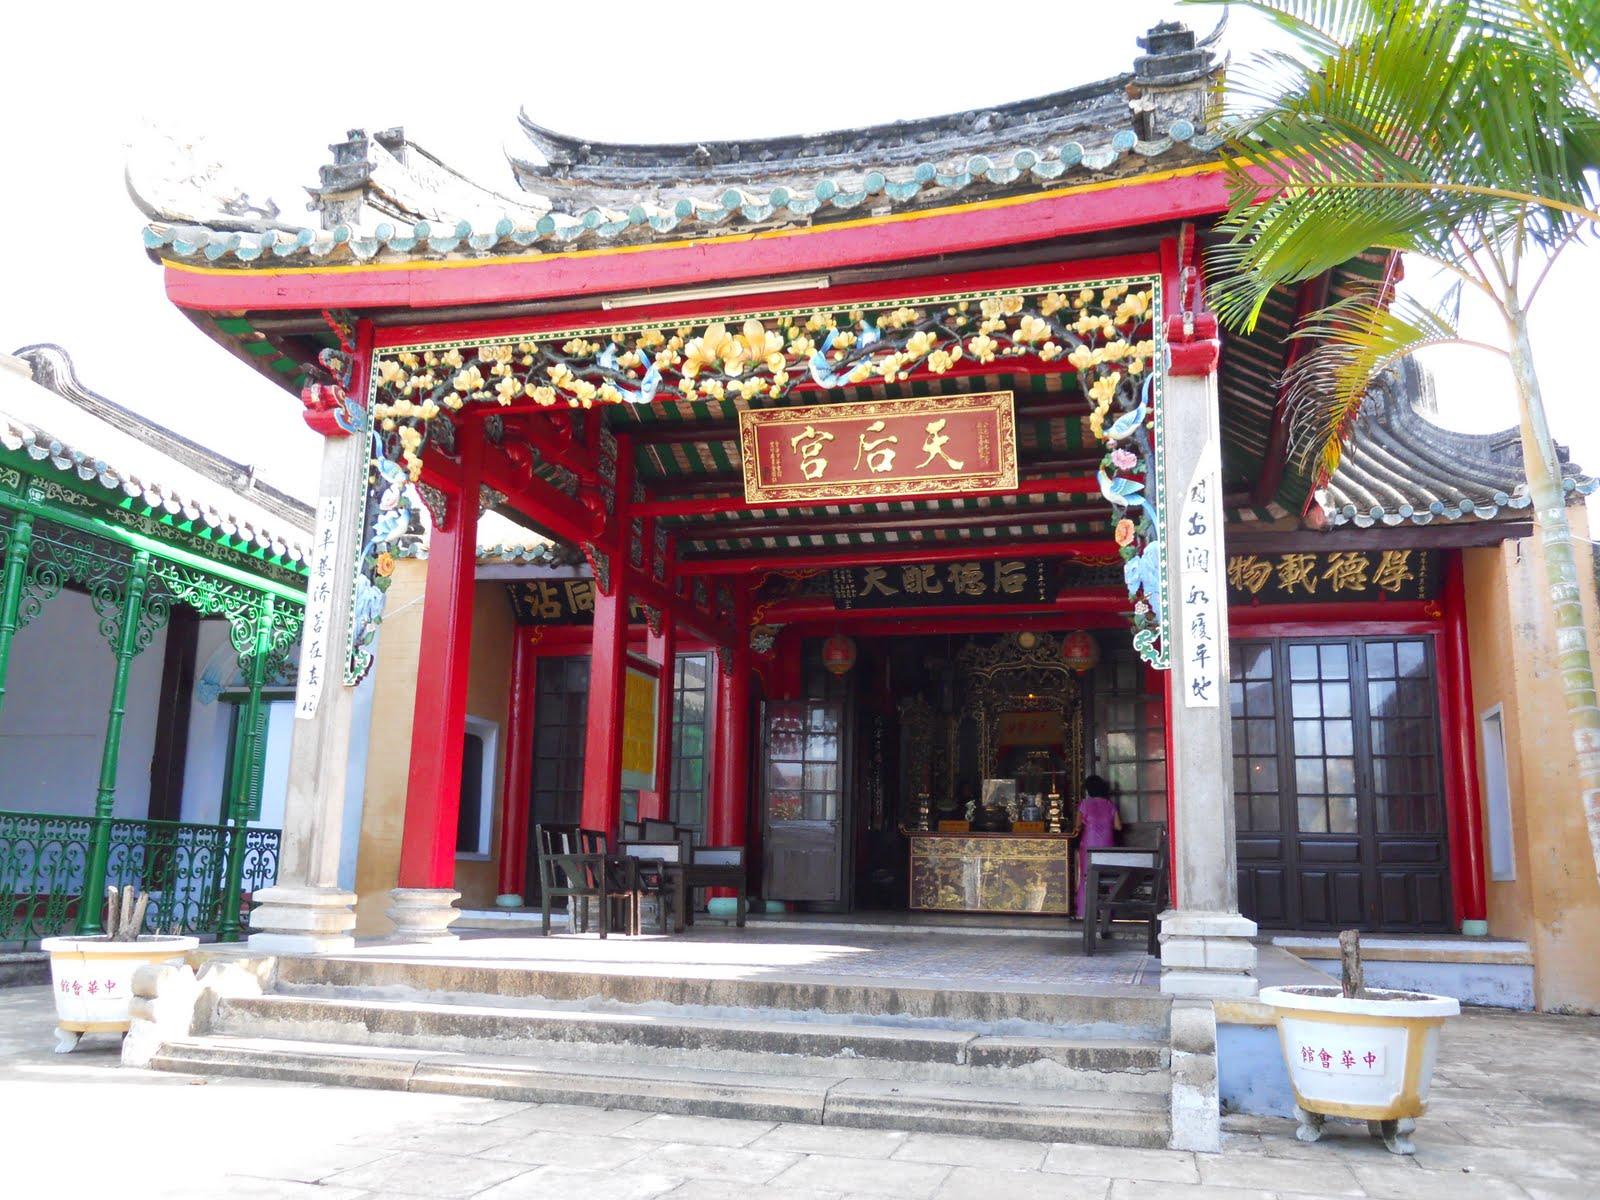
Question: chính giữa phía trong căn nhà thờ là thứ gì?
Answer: chính giữa đặt một cái bàn thờ